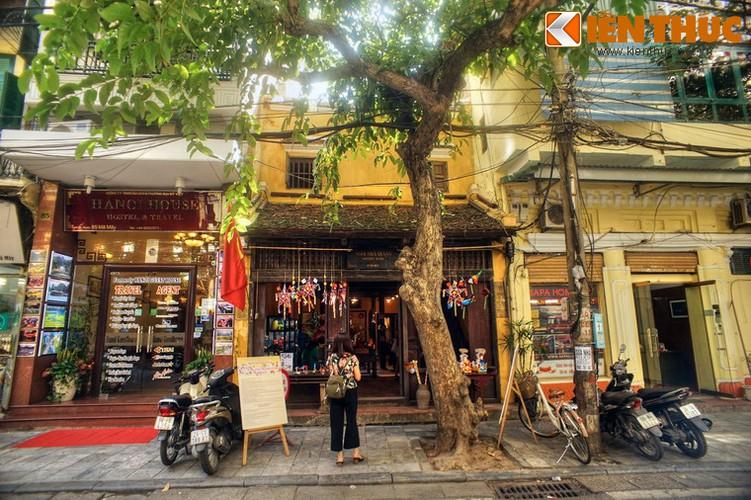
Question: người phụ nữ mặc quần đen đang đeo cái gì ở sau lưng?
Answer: cô ấy đeo cái ba lô